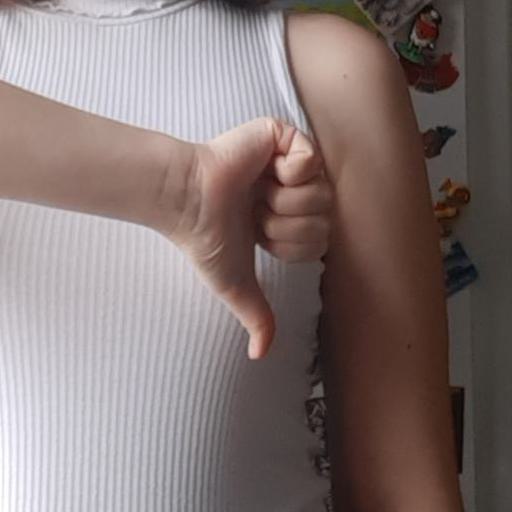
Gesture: dislike